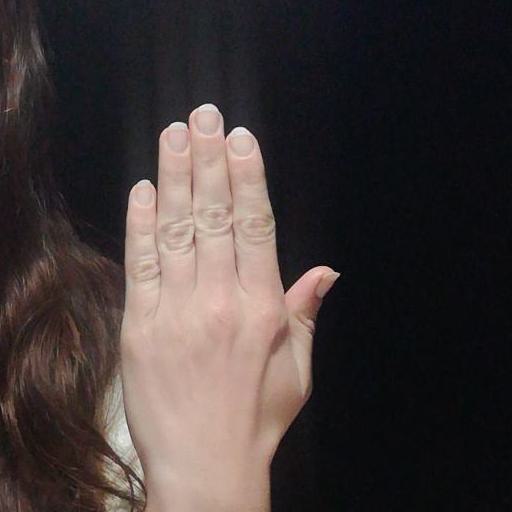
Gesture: stop_inverted